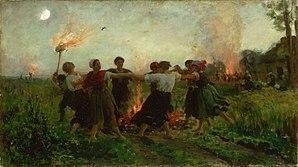
La Fête de la Saint-JeanРусский: Иванов день
Le Briançonnais dispose d’une flore remarquablement riche, adaptée au climat de la région, et composée de nombreuses variétés que l’on retrouve dans diverses zones climatiques en Europe. Depuis des siècles, les habitants locaux utilisent ces plantes selon leurs différentes propriétés, pour se soigner soit de manière préventive, soit de manière ponctuelle.
La fête de la Saint-Jean d'été, traditionnellement accompagnée de grands feux de joie, est la fête de Jean le Baptiste, le 24 juin.
Jules Aldolphe Aimé Louis Breton, né à Courrières le 1ᵉʳ mai 1827 et mort à Paris le 5 juillet 1906, est un peintre et poète français.